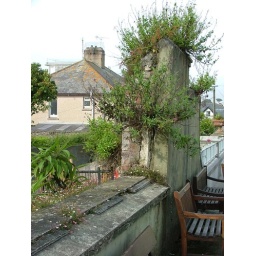
Just imagine this step in the rear wall infilled in glass - stunning!